The Car Keys

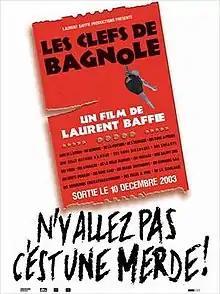
Film poster

The Car Keys is a 2003 French mockumentary film written, produced, directed by, and starring Laurent Baffie.